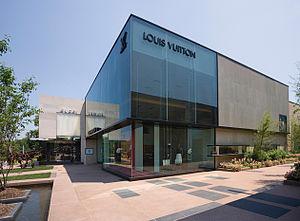
"Manhasset est un ""hamlet"" de l'État de New York, situé dans le comté de Nassau au nord-est de la ville de New York. En 2010, la population était de 8 010 habitants.